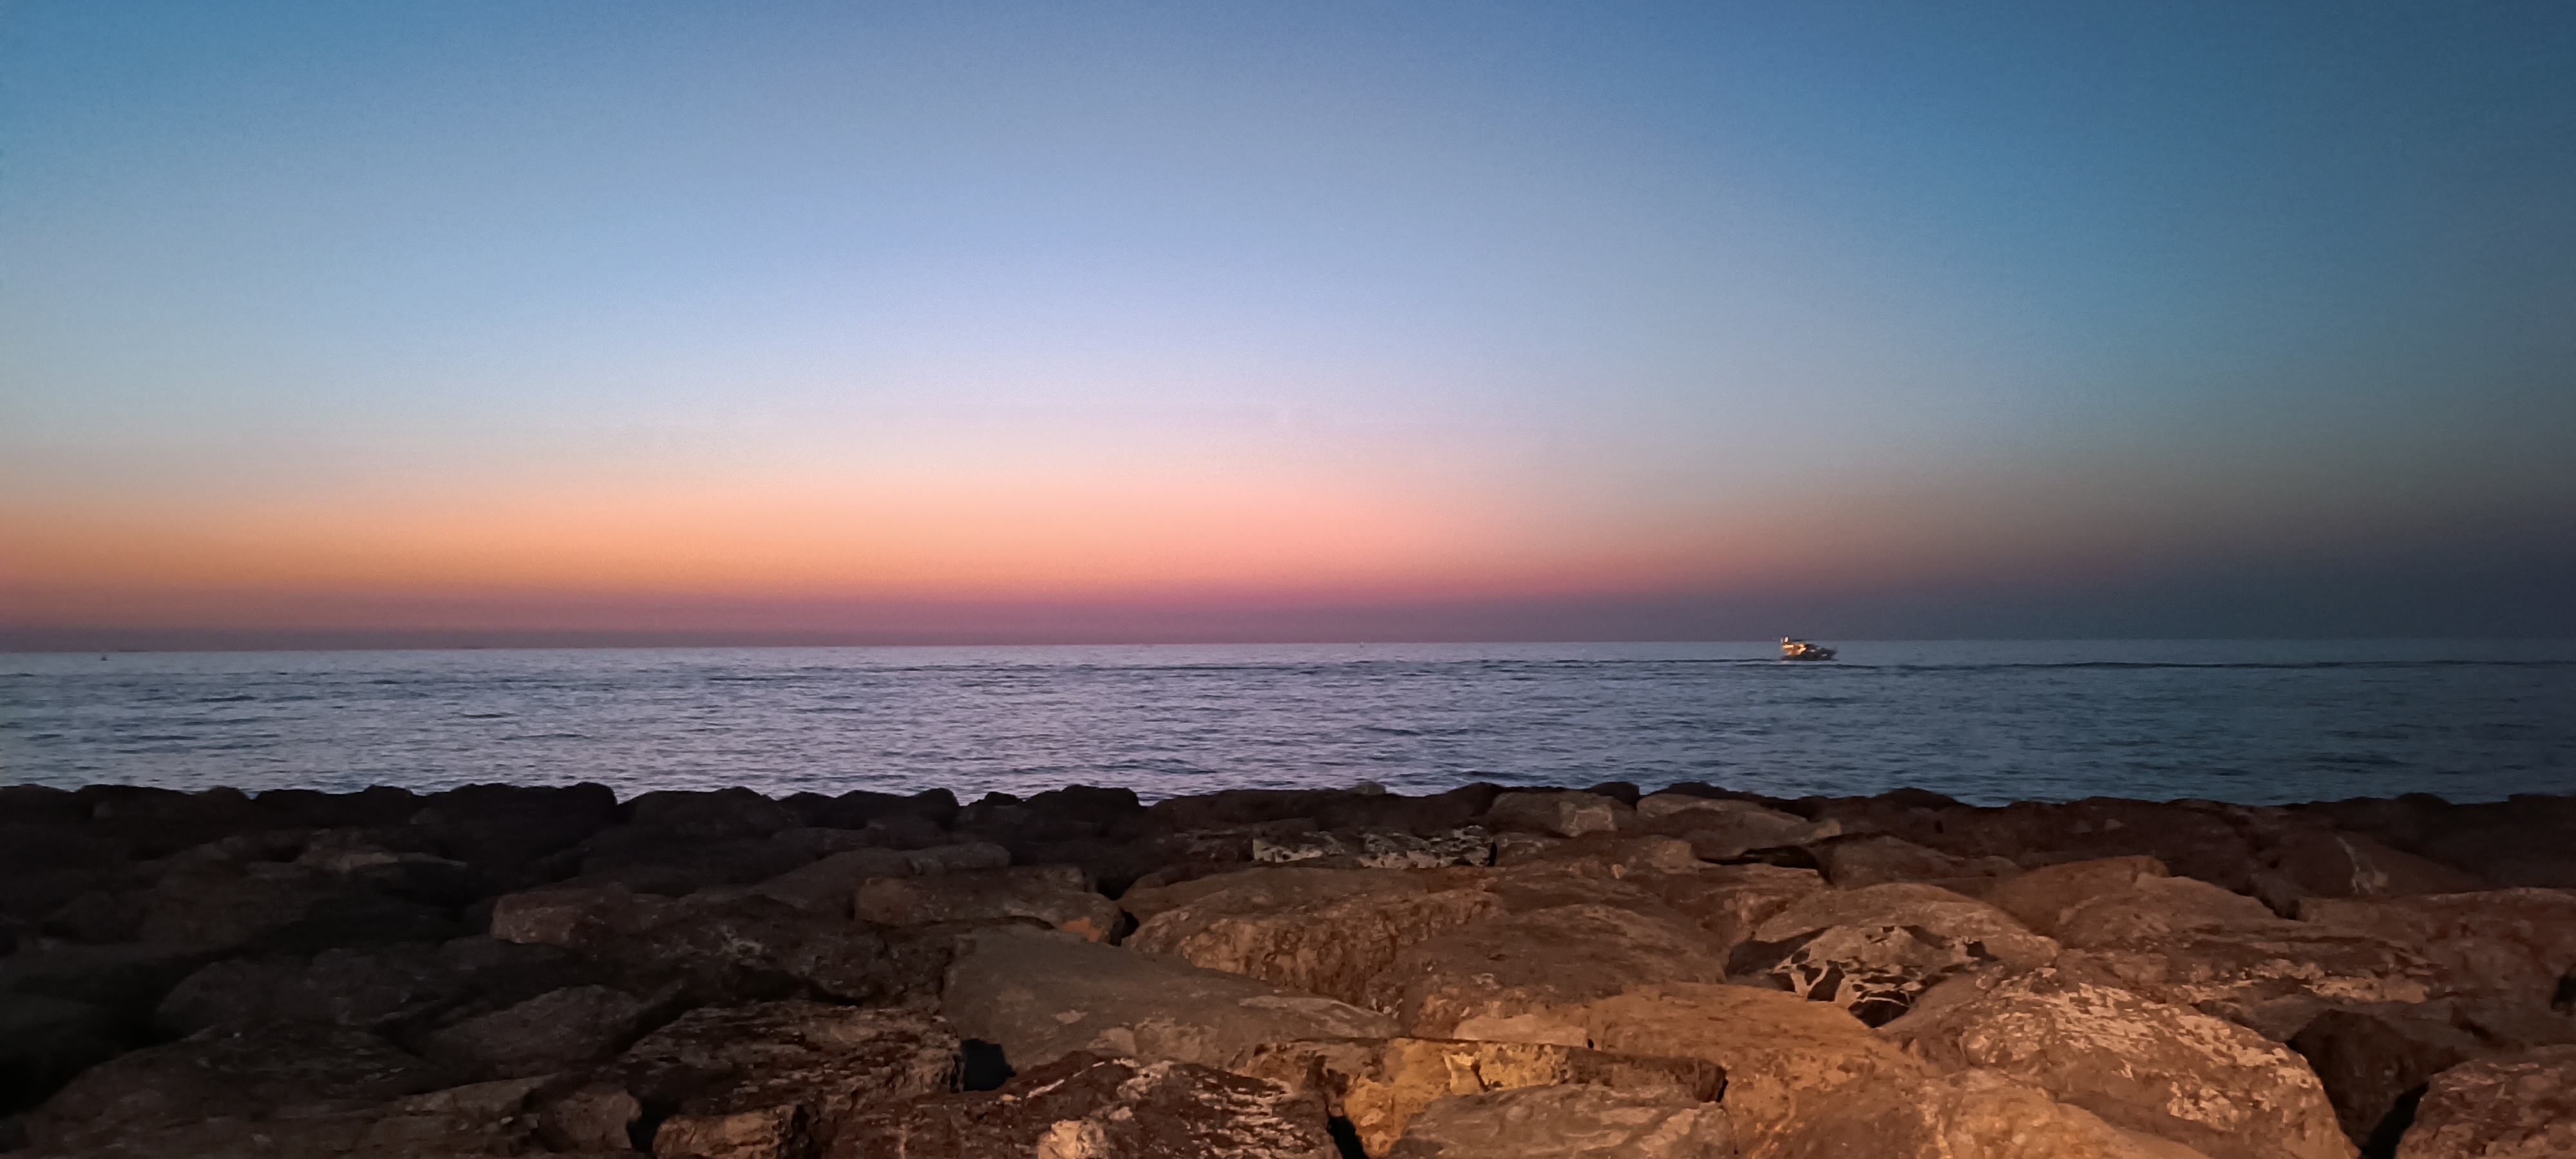
sunset, water, sky, afterglow, cloud, red sky at morning, dusk, coastal and oceanic landforms, astronomical object, sunrise, horizon, sun, beach, landscape, wind wave, headland, waterway, calm, tree, dawn, lake, shore, wave, sound, cape, evening, rock, tropics, ocean, bay, reflection, coast, sand, skerry, island, promontory, inlet, natural landscape, vacation, bedrock, tide